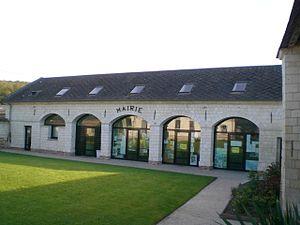
Authie (Somme) en avril 2014
Authie est une commune française située dans le département de la Somme en région Hauts-de-France.